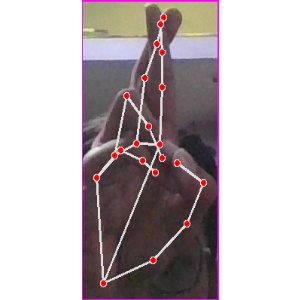
अक्षर: र